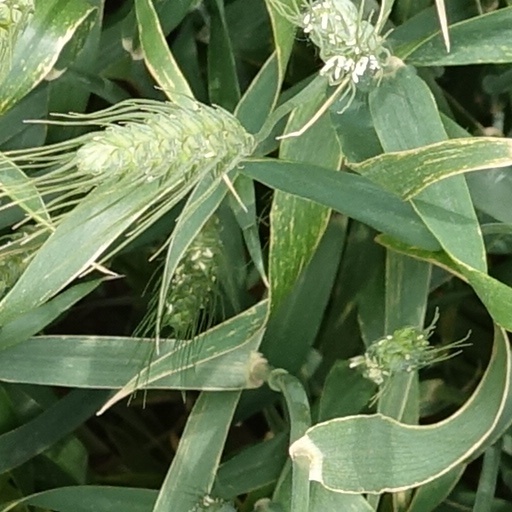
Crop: wheat